Yorkshire coast fishery

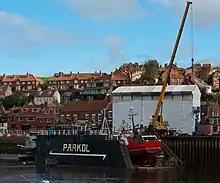
Parkol Marine shipyard, Whitby

Many more detailed descriptions are contained in the Ship and boat building in Whitby article.